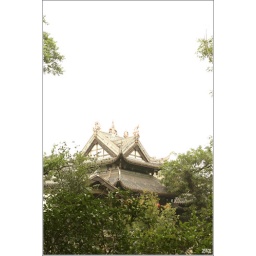
Shrine tower under sky